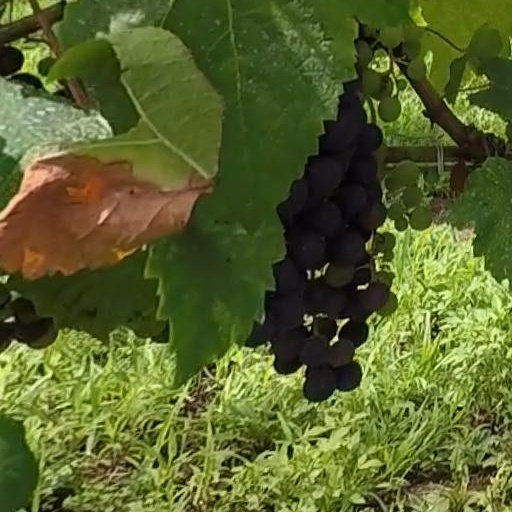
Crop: grape